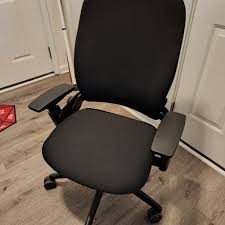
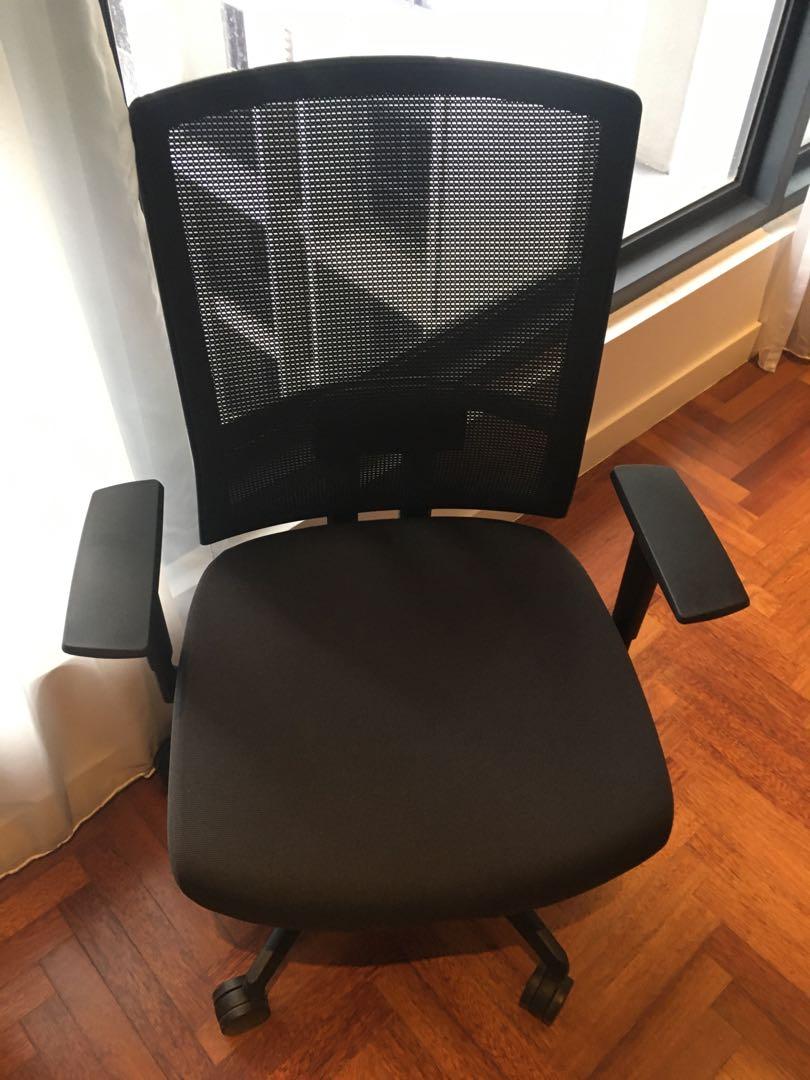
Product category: items_chair
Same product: no